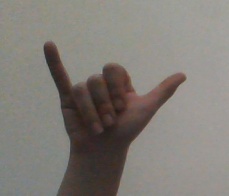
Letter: ya